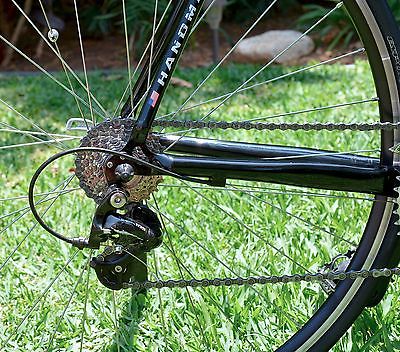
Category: bicycle